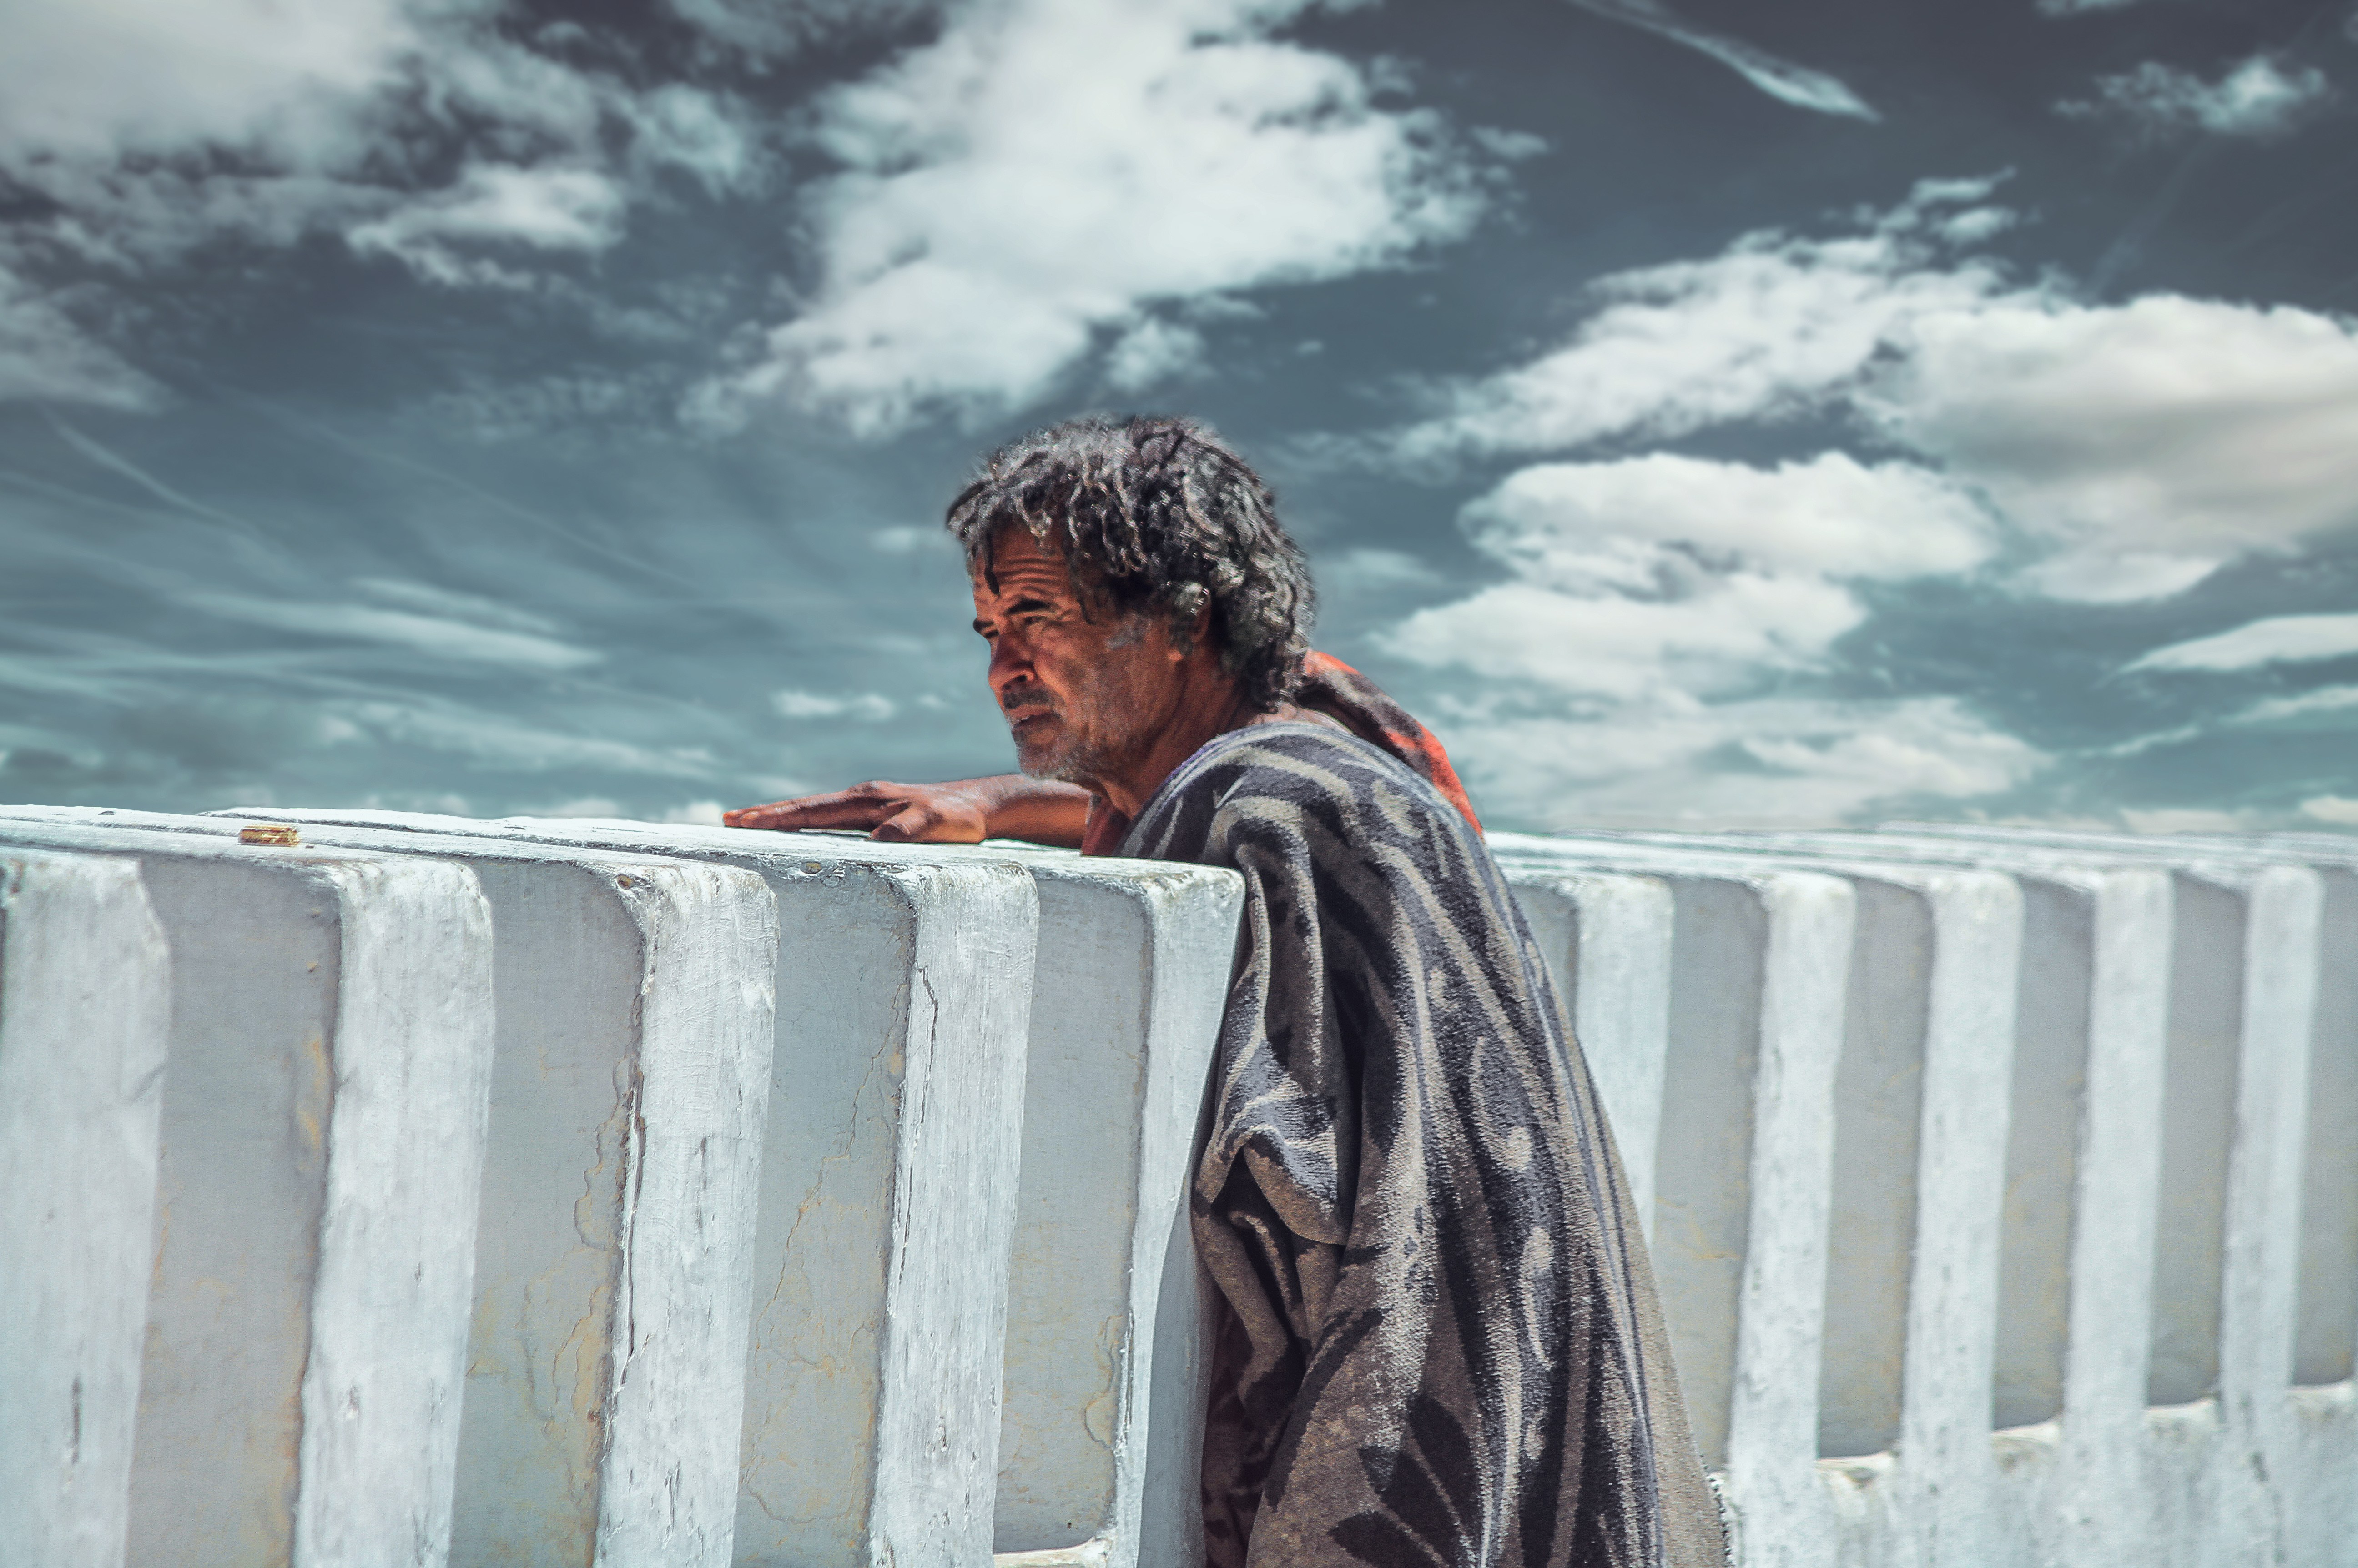
sky, water, human, adaptation, photography, cloud